Xinjiang Time

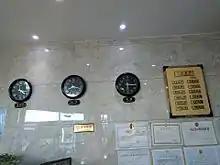
Hotel clocks in Ili, Xinjiang, showing the local time in Moscow, Beijing, and Xinjiang

Xinjiang Time, also known as Ürümqi Time, is a time standard used in Xinjiang, China. It is used alongside Beijing Time, which is widely observed by the rest of the country. The time offset is , which is two hours behind Beijing Time and is the same offset used by Kyrgyzstan. This offset accounts for Xinjiang's geographical location in the westernmost part of China.